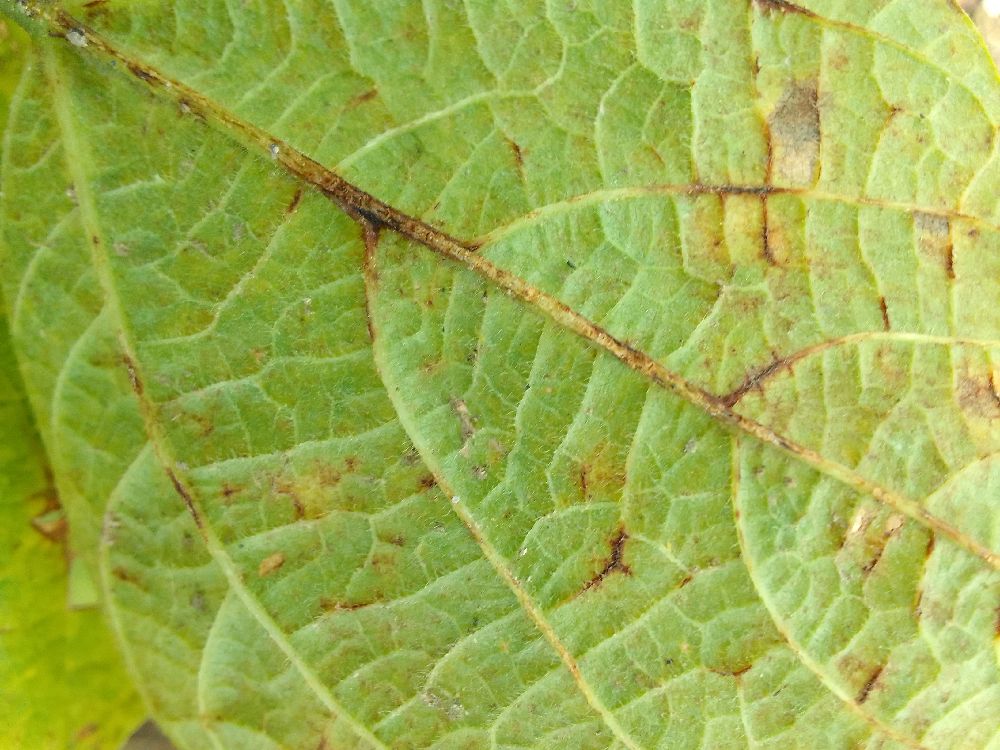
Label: anthracnose